Sighet Prison

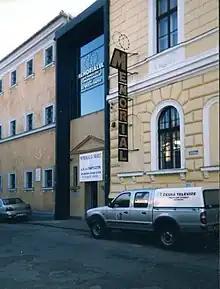
The Sighet Memorial Museum.

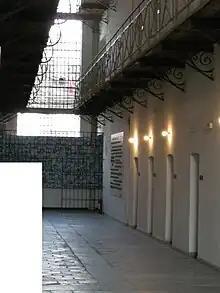
Sighet Memorial Museum, interior with cell doors.

The prison was built in 1896–1897 by the authorities of the Kingdom of Hungary. Following Austrian practice, it was situated close to the courthouse in order to facilitate prisoner transport. From its opening until 1944, it housed common criminals with sentences of six months to two years. T-shaped, the building had a ground and two upper floors. Of the 108 cells, 36 were individual and the rest fit four or six people. It was built of brick and reinforced concrete, with doors of fir wood. The thick walls were some six meters high and topped by guard towers.